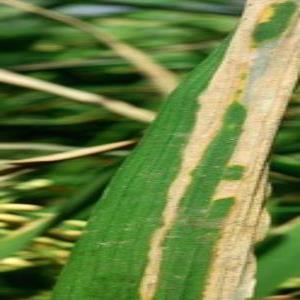
Disease: Bacterialblight